British regional literature

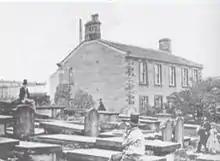
Haworth parsonage soon after Patrick Brontë's death

Thomas Hardy's (1840–1928) novels can be described as regional because of the way he makes use of these elements in relation to a part of the West of England, that he names Wessex. On the other hand, it seems much less appropriate to describe Charles Dickens (1812–1870) as a regional novelist of London and the south of England. John Cowper Powys has been seen as a successor to Thomas Hardy, and "Wolf Solent", "A Glastonbury Romance" (1932), along with "Weymouth Sands" (1934) and "Maiden Castle" (1936), are often referred to as his Wessex novels. As with Hardy's novels, the landscape plays a major role in Powys's works, and an elemental philosophy is important in the lives of his characters. Powys's first novel "Wood and Stone" was dedicated to Thomas Hardy. "Maiden Castle", the last of the Wessex novels, is set in Dorchester, Thomas Hardy's Casterbridge, and which he intended to be a "rival" to Hardy's "Mayor of Casterbridge". Mary Butts was a modernist novelist who works are also associated with the idea of Wessex. "Like [John Cowper] Powys, she found a key to both personal and national identity by tuning into the deep history of the Dorset landscape [with emphasis on] sacred places and folk traditions".